Epsom

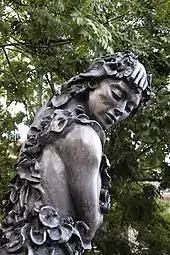
"Spectre de la Rose" by Tom Merrifield

Epsom is thought to have acquired a "manual" fire engine in around the 1760s. It was operated by volunteers and was kept at the clock tower in the High Street. The first full-time brigade was established in 1870 and, by the end of the century, was based on Waterloo Road. The current fire station in Church Street was opened in 1937. In 2021, the fire authority for Epsom is Surrey County Council and the statutory fire service is Surrey Fire and Rescue Service. Epsom Ambulance Station is run by the South East Coast Ambulance Service.